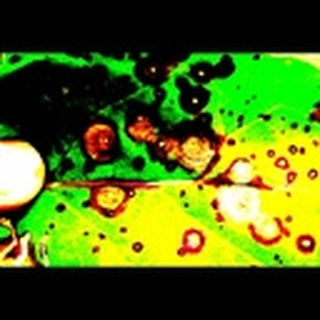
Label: cotton_target_spot